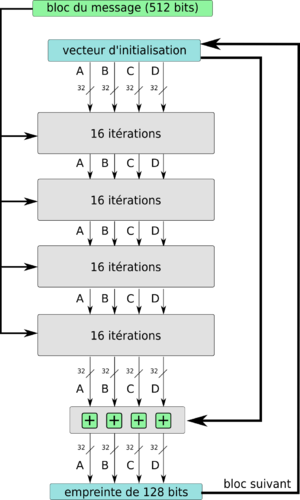
Le MD5, pour Message Digest 5, est une fonction de hachage cryptographique qui permet d'obtenir l'empreinte numérique d'un fichier. Il a été inventé par Ronald Rivest en 1991.